Adevărul

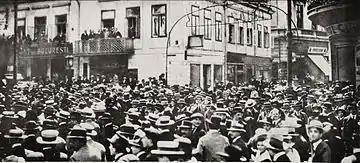
Bucharest demonstration in favor of Romania's entry into World War I (1915 or 1916).

In order to consecrate the newspaper's cultural ambitions, Mille became head of a literary club, while he considered creating a separate literary edition. A literary supplement ("Adevĕrul Literar", "The Literary Truth") was in print between 1894 and 1896, before being replaced by "Adevĕrul Ilustrat" ("The Illustrated Truth") and soon after by "Adevĕrul de Joi" ("The Truth on Thursday"), edited by poet Artur Stavri, and eventually closed down due to lack of funding in 1897. Although short-lived, these publications had a significant part on the cultural scene, and hosted contributions by influential, mostly left-wing, cultural figures: Stavri, Stere, Constantin D. Anghel, Traian Demetrescu, Arthur Gorovei, Ion Gorun, Henric and Simion Sanielevici. In this context, also began receiving contributions from prominent humorist Ion Luca Caragiale—previously a conservative adversary, known for his mockery of republican sensationalism. In return for the 1897 setback, the gazette began allocating space to serialized works of literature, including sketches by Caragiale (most of the writings later published as "Momente și schițe"), as well as "The Count of Monte Cristo" by Alexandre Dumas, père.